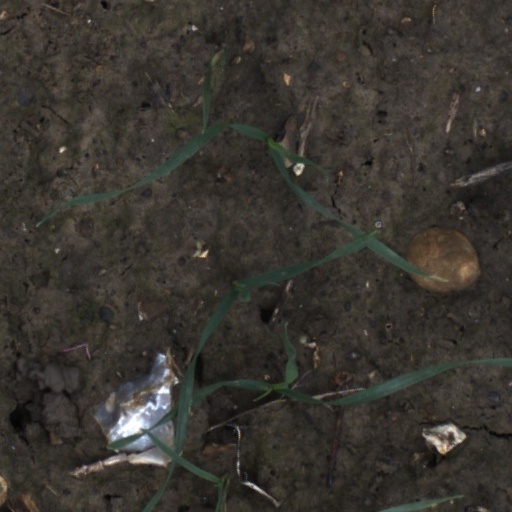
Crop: wheat